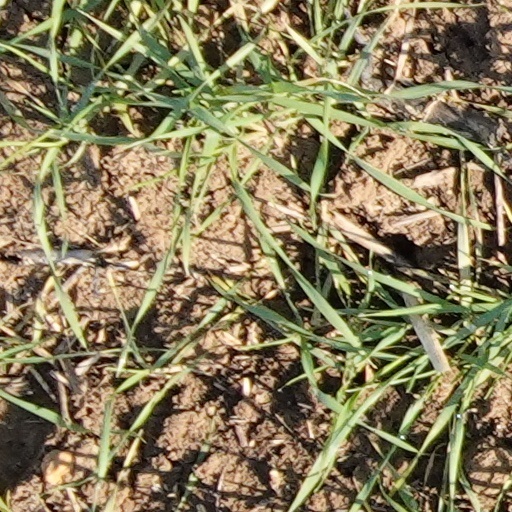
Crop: wheat